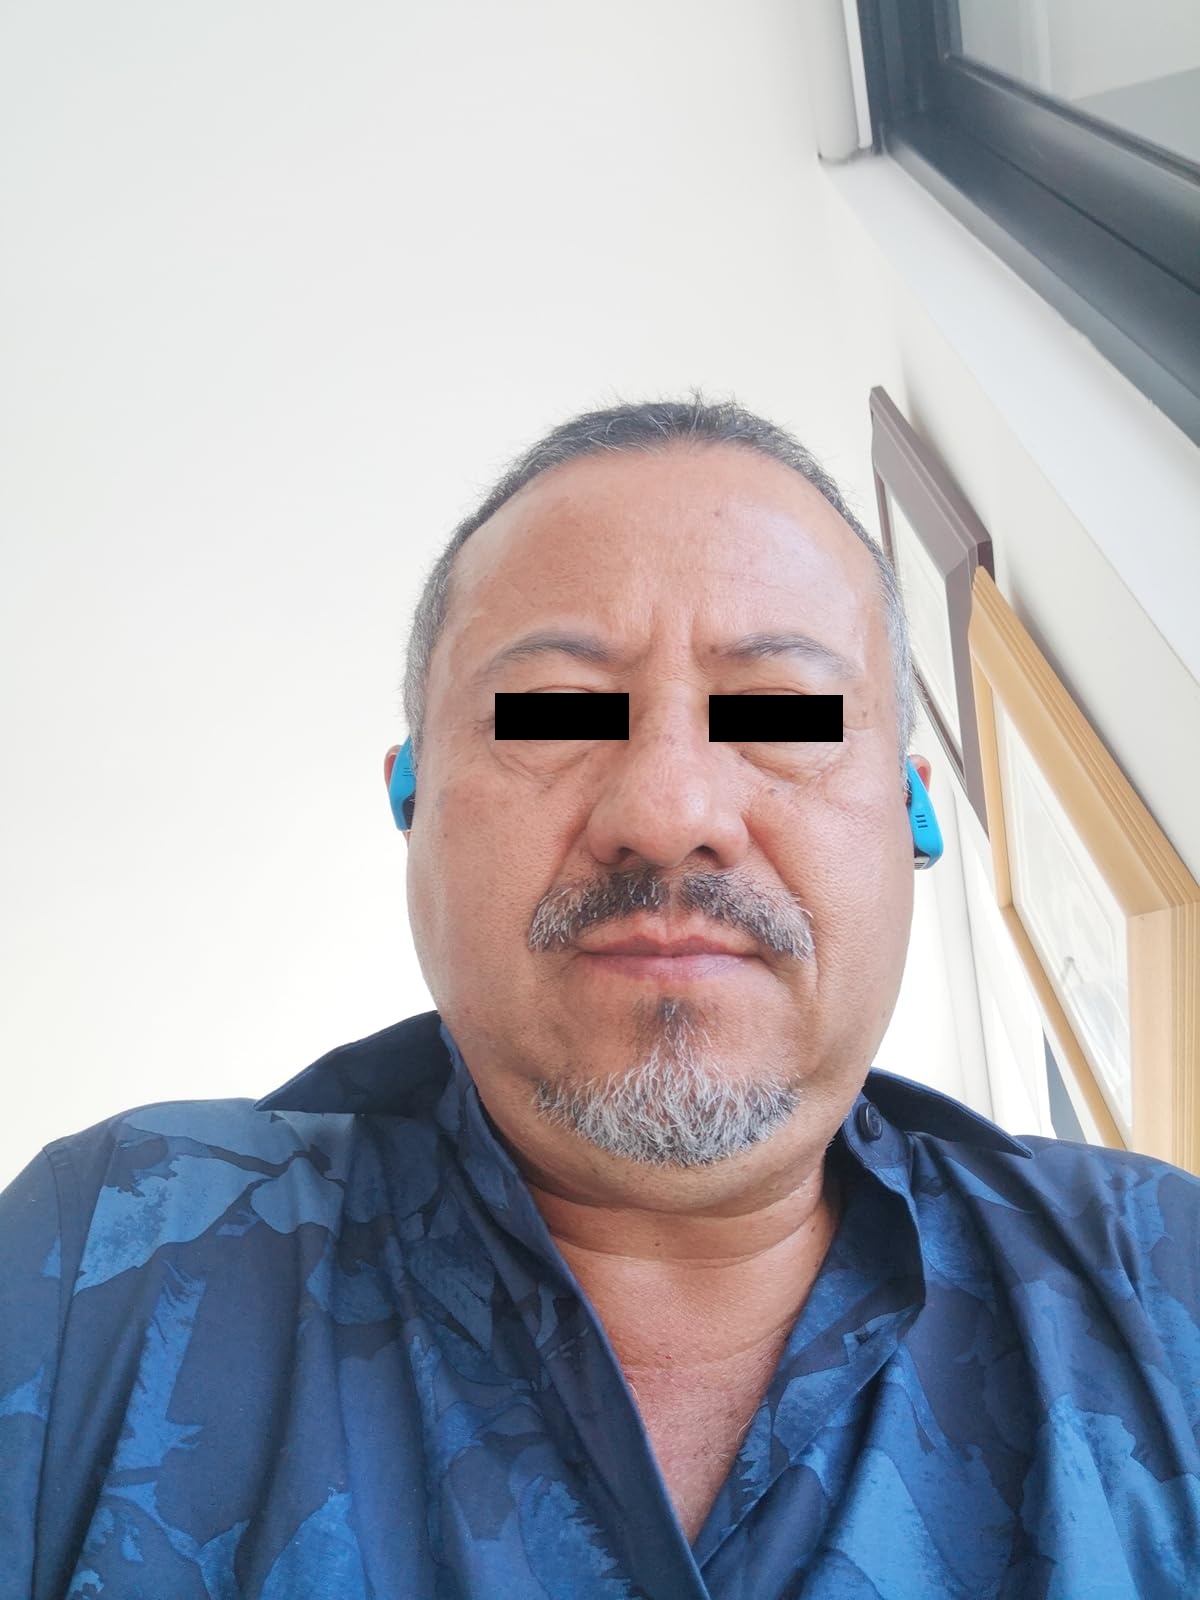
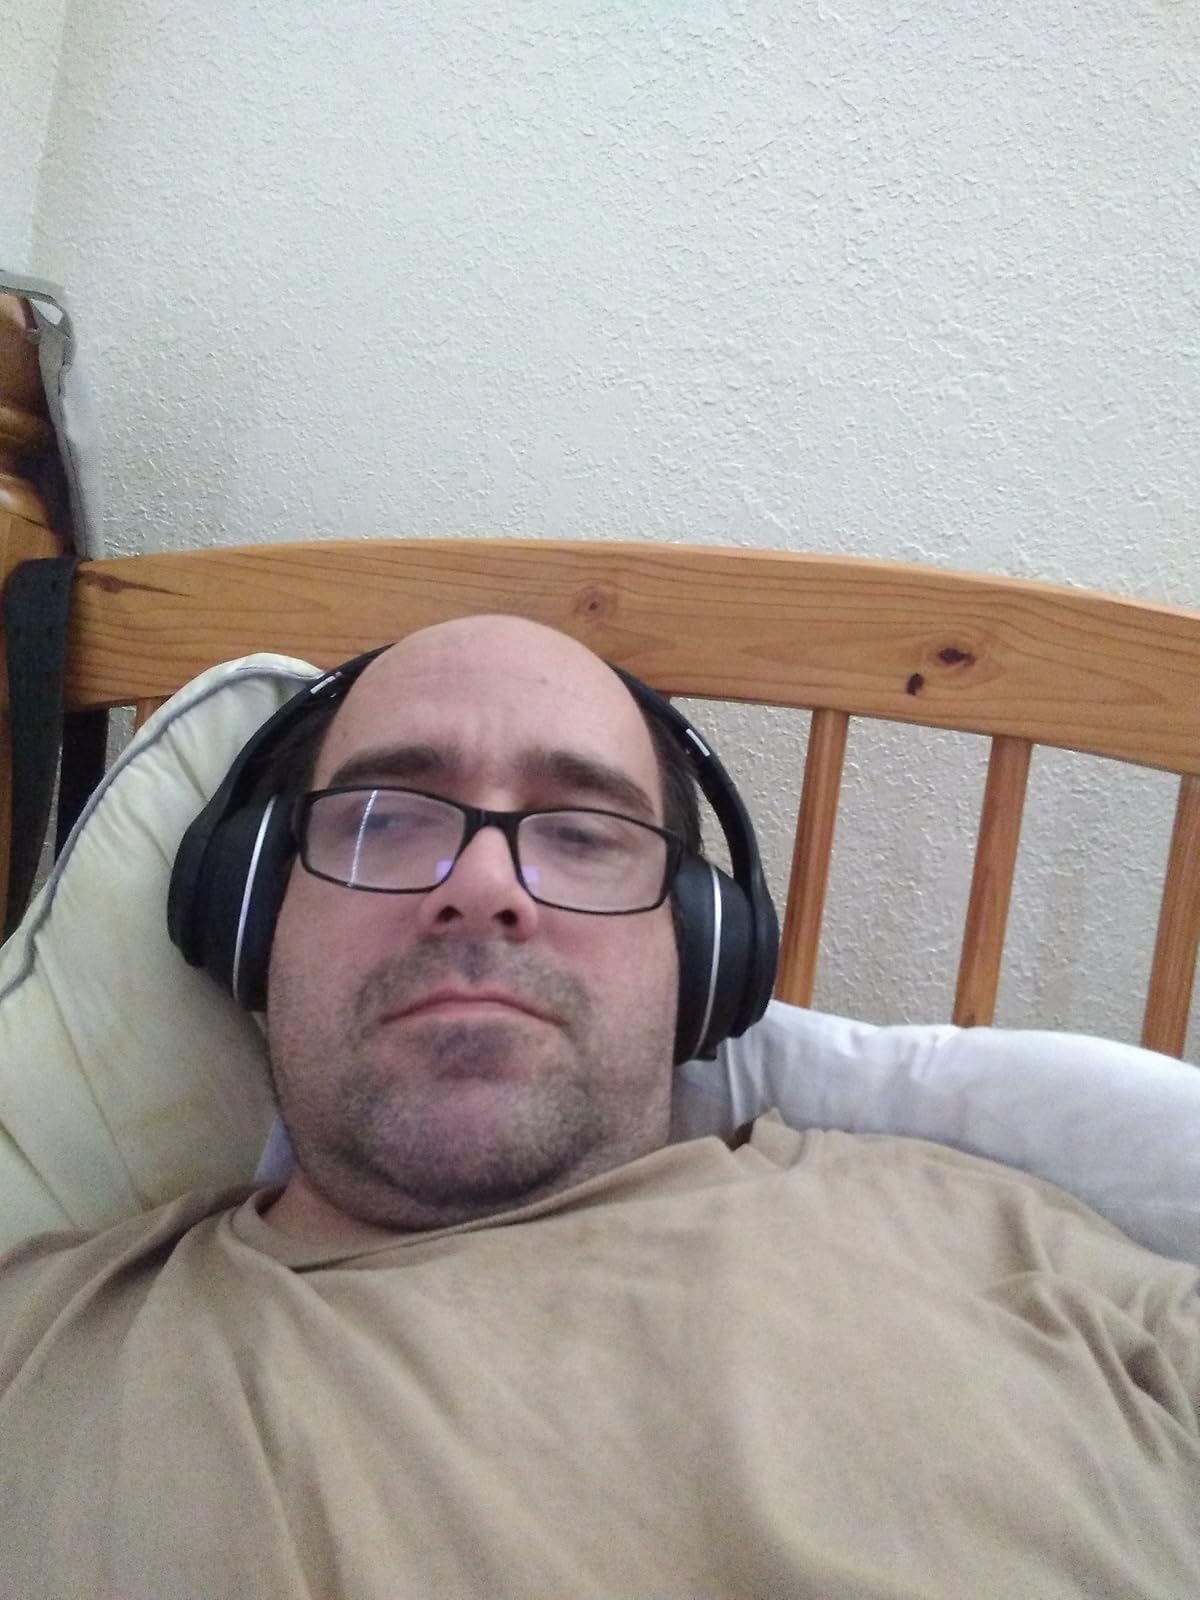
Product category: headphones
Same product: no